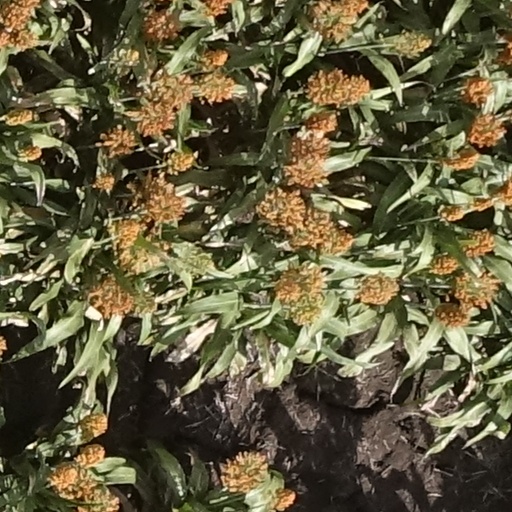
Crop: sorghum